Cryogenic grinding

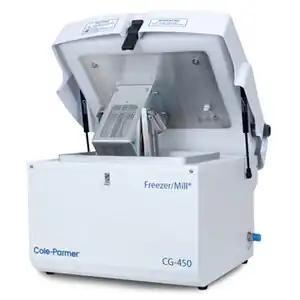
An example of a solenoid powered cryogenic grinder.

Cryogenic grinding, also known as freezer milling, freezer grinding, and cryomilling, is the act of cooling or chilling a material and then reducing it into a small particle size. For example, thermoplastics are difficult to grind to small particle sizes at ambient temperatures because they soften, adhere in lumpy masses and clog screens. When chilled by dry ice, liquid carbon dioxide or liquid nitrogen, the thermoplastics can be finely ground to powders suitable for electrostatic spraying and other powder processes. Cryogenic grinding of plant and animal tissue is a technique used by microbiologists. Samples that require extraction of nucleic acids must be kept at −80 °C or lower during the entire extraction process. For samples that are soft or flexible at room temperature, cryogenic grinding may be the only viable technique for processing samples. A number of recent studies report on the processing and behavior of nanostructured materials via cryomilling.